Zeralda Forest

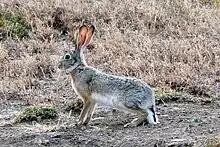
Cape hare

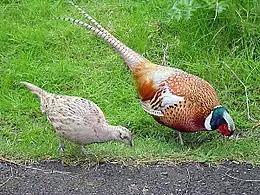
Pheasant

Zeralda Forest is situated at a distance of 30 km to the west of Algiers, 50 km to the east of Tipaza, and 2 km from the Mediterranean Sea. It is located between the municipalities of Zeralda, Mahelma, Souidania, Staoueli, and Rahmania in Mitidja.